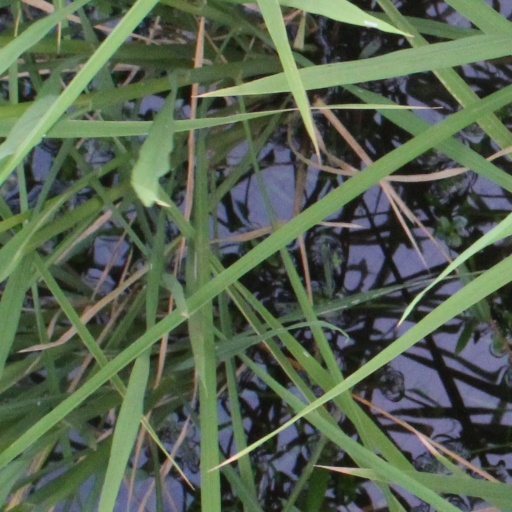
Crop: rice